Sullivan County, Pennsylvania

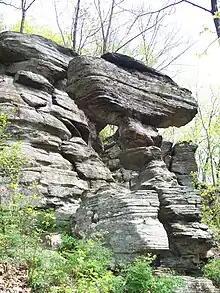
Ticklish Rock, at ground level

As of the census of 2000, there were 6,556 people, 2,660 households, and 1,752 families residing in the county. The population density was . There were 6,017 housing units at an average density of . The racial makeup of the county was 95.58% White, 2.20% Black or African American, 0.76% Native American, 0.15% Asian, 0.46% from other races, and 0.85% from two or more races. 1.10% of the population were Hispanic or Latino of any race. 33.8% were of German, 14.7% Irish, 9.5% English, 7.5% American, 5.9% Polish and 5.6% Italian ancestry.